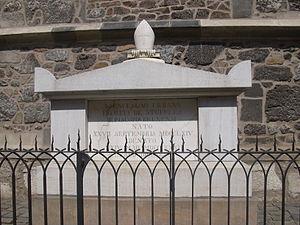
La cathédrale de Saints-Pierre-et-Paul est située à Brno, sur la colline Petrov dans le quartier de Brno-Centre. Elle est un monument culturel national et l'un des monuments architecturaux les plus importants de Moravie du Sud. L'intérieur est le plus souvent de style baroque, tandis que l'extérieur impressionnant avec deux tours de 84 mètres de haut, construite entre 1904 et 1905 par l'architecte Auguste Kirstein, est dans un style néogothique.